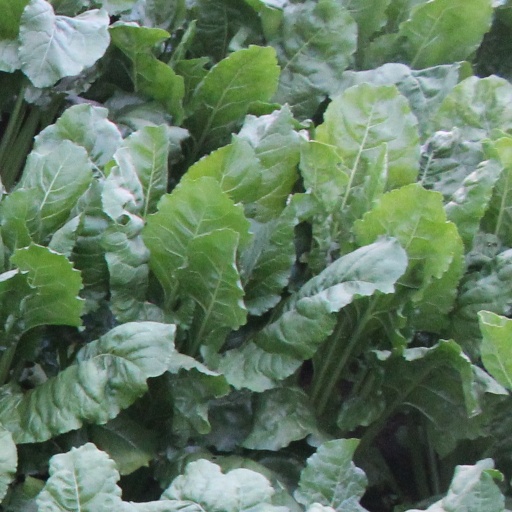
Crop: sugar beet